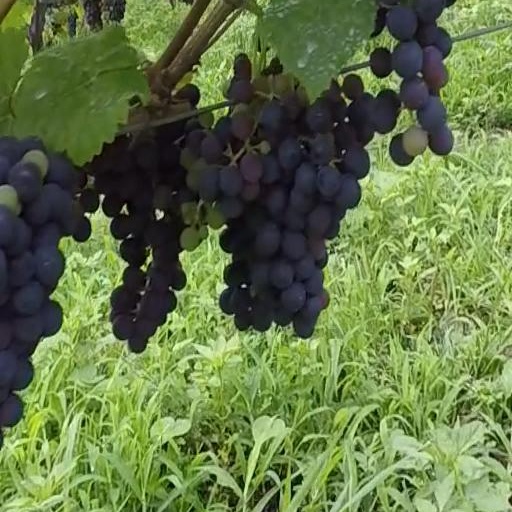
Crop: grape